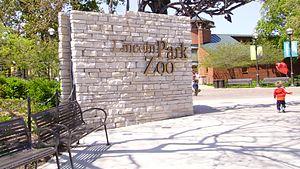
Le zoo de Lincoln Park est un parc zoologique américain situé dans le secteur de Lincoln Park à Chicago, dans le nord-est de l'État de l'Illinois. Le zoo se trouve au sein du Lincoln Park, le plus grand parc urbain public de la ville.
Lincoln Park est un grand parc urbain situé dans le secteur de Lincoln Park à Chicago, dans l'État de l'Illinois aux États-Unis. D'une superficie de 4,9 km², Lincoln Park est le plus grand parc public de la ville de Chicago et s'étend en bordure du lac Michigan sur une longueur de 11 km entre Ohio Street au sud et Ardmore Avenue au nord, à proximité de la voie rapide de Lake Shore Drive. Connu pour ses nombreuses activités, le parc est très fréquenté et attire de nombreux touristes tout au long de l'année. Comme pour la plupart des espaces verts situés dans les limites de la ville de Chicago, Lincoln Park est entretenu par le Chicago Park District.